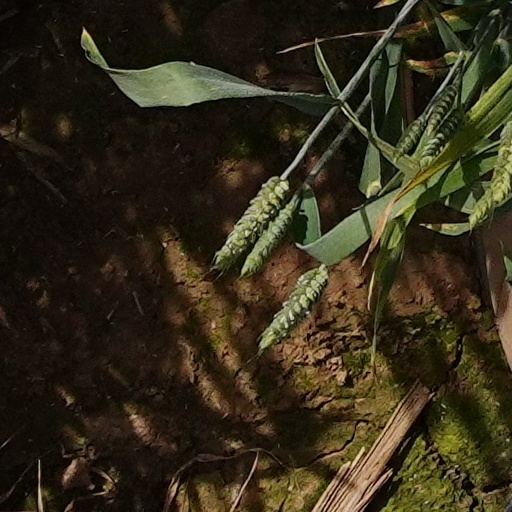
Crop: wheat